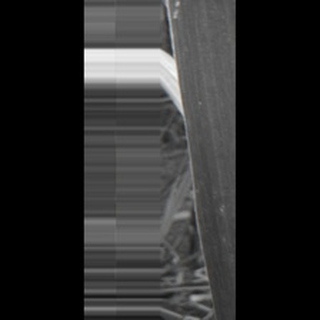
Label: sugarcane_yellow_leaf_disease